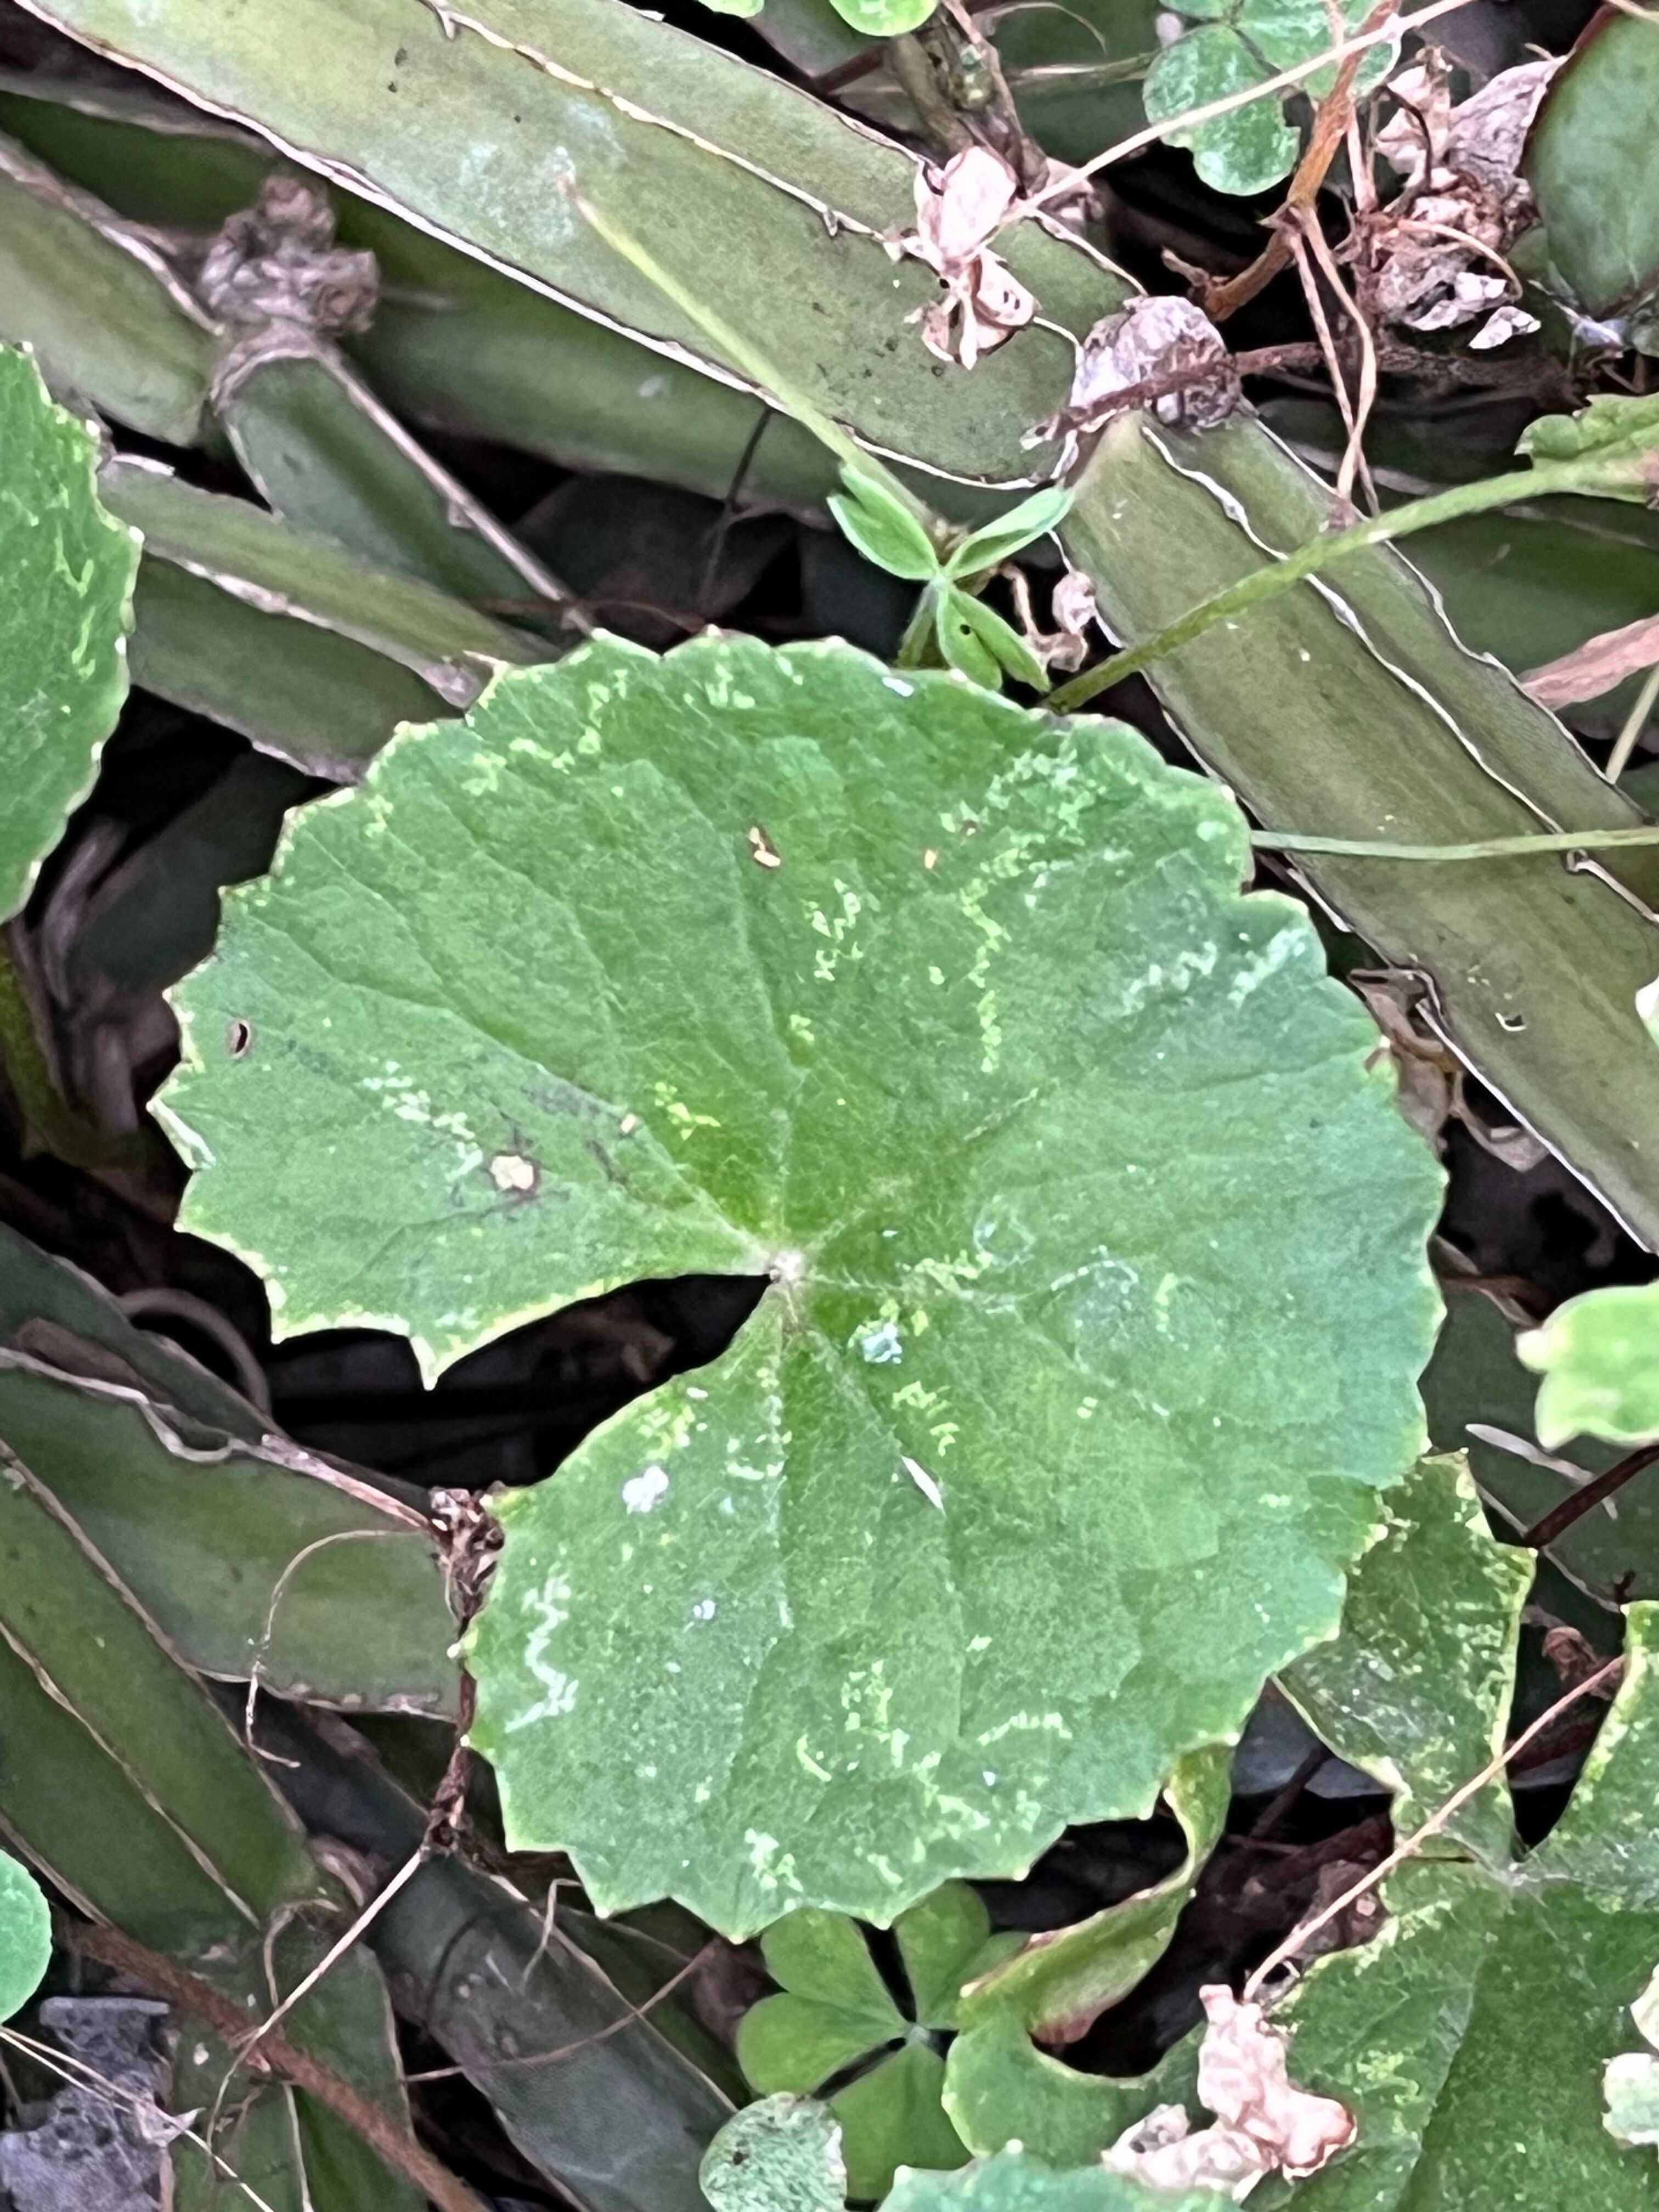
Plant species: centella-asiatica